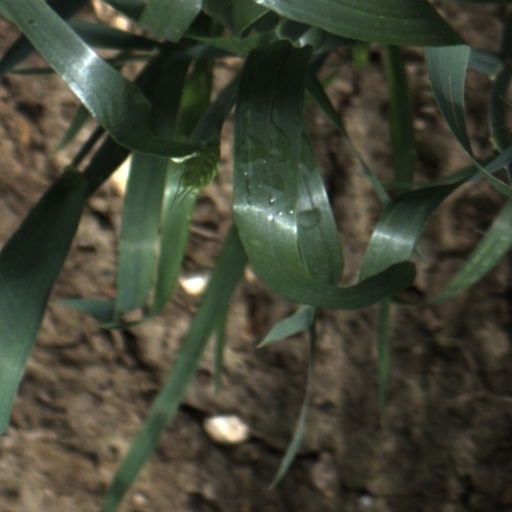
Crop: wheat